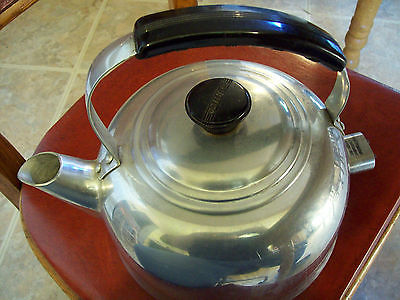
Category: kettle